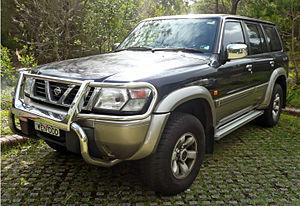
Le Nissan Patrol est le 4x4 phare de la marque japonaise du même nom.